Hullyŏndae

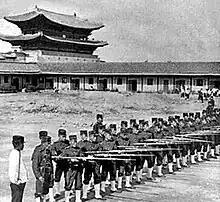
Hullyŏndae in training.

The Hullyŏndae was an infantry regiment of the Joseon Army established under Japanese direction as a part of the second Gabo Reform in 1895, the 32nd year of Gojong of Korea's reign. On January 17 in the same year, Japanese legation minister Inoue Kaoru suggested the king found a new regiment of royal guards. This elite regiment, trained and equipped by the Japanese, were officered by members of the old Joseon army.